Howard Kanovitz

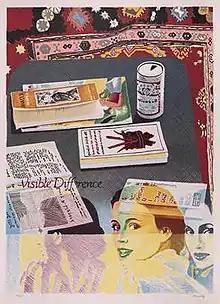
Howard Kanovitz. "Visible Difference", Lithograph on Paper, Smithsonian American Art Museum, 1980

Howard Kanovitz, whose 50-year career ranged from abstract expressionism to computer imaging, was at the forefront of the art movement known as photorealism. His 1966 landmark Jewish Museum solo exhibition launched this new genre of photo-based painting. Though dubbed by Barbara Rose “the grandfather of photorealism”, Kanovitz’s work transcended that classification in “realistic paintings for which the concept of realism is too narrow.” The preeminent art historian Sam Hunter described how Kanovitz’s “meticulous airbrush technique and exactness of vision produce an atmosphere of doubt rather than certitude and posed questions of meaning which challenge the very nature of the artistic experience.”